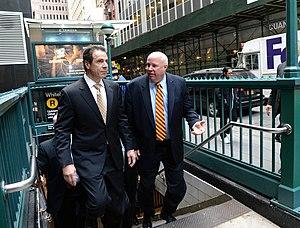
Andrew Mark Cuomo, né le 6 décembre 1957 à New York, est un homme politique américain. Membre du Parti démocrate, il est secrétaire au Logement et au Développement urbain des États-Unis entre 1997 et 2001 durant la présidence de Bill Clinton et gouverneur de l'État de New York depuis le 1ᵉʳ janvier 2011.